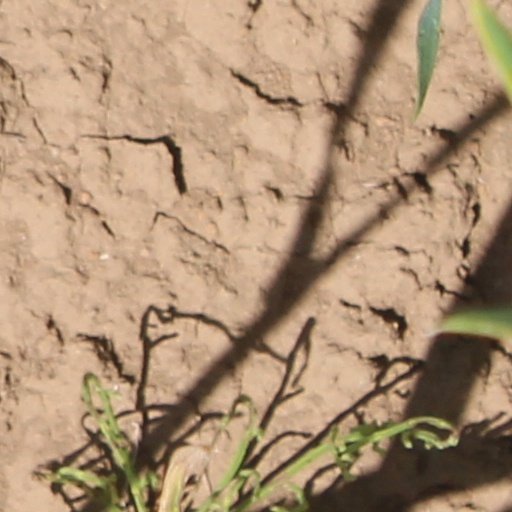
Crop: wheat